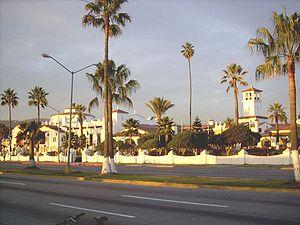
Ensenada est une ville mexicaine de l'État de Basse-Californie, siège de la municipalité du même nom.